Al-Hakim Mosque

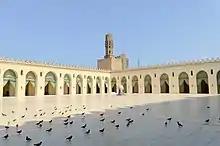
The courtyard of the mosque today

In 1980, the mosque was extensively reconstructed and refurbished in white marble and gold trim by Mohammed Burhanuddin, the head of the Dawoodi Bohra, an international Shia sect based in India. The restoration took 27 months and the mosque was officially re-opened on 24 November 1980, in a ceremony attended by Egyptian president Anwar Sadat, Mohammed Burhanuddin, and other high-ranking Egyptian officials.